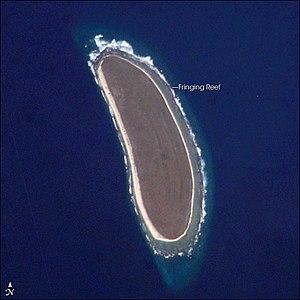
L'île Howland, en anglais Howland Island, est une île inhabitée des États-Unis située dans l'océan Pacifique et constituant un territoire non organisé et non incorporé. Elle est protégée depuis 1974 sous le nom de refuge faunique national de l'Île-Howland géré par l'United States Fish and Wildlife Service. L'exploitation de son guano, une tentative de colonisation et une brève occupation militaire constituent les seules présences humaines sur cette île. Sa végétation herbacée est le lieu de vie et de nidification de nombreux oiseaux marins et ses fonds marins comportent une barrière de corail.